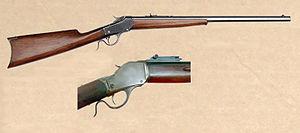
La Winchester Repeating Arms Company a dominé l’industrie des armes légères américaines entre la fin du XIXᵉ et le début du XXᵉ siècle.
La Winchester modèle 1885 est une carabine à un coup développée par John Moses Browning pour la Winchester Repeating Arms Company. Elle était surtout destinée au tir sur cible.